John Allen (RAF officer)

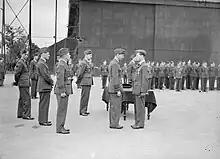
Allen being presented with his Distinguished Flying Cross by King George VI at Hornchurch, 27 June 1940

On 17 June Allen, flying with Leathart and Deere on a sortie to Amiens, destroyed a Ju 88 near Boulogne. Military aviation historian Brian Cull notes that there is a possibility that this was an instance of incorrect identification, as a RAF Bristol Blenheim light bomber went missing in the same area, reportedly after being engaged by a Spitfire. Allen was presented with his DFC by King George VI in a ceremony at Hornchurch on 27 June, Deere also receiving the DFC for his role in the mission of 23 May while Leathart was awarded the Distinguished Service Order. Allen was promoted to flying officer on 5 July.